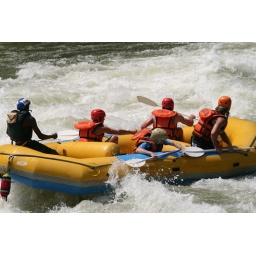
I'm at the back in the blue t-shirt and white helmet